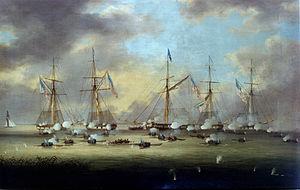
La bataille de La Nouvelle-Orléans, qui eut lieu le 8 janvier 1815 en Louisiane, est la dernière bataille de la guerre anglo-américaine de 1812. Les forces britanniques, débarquées dans ce territoire récemment acquis par les États-Unis lors de la vente de la Louisiane, sont vaincues par les hommes d'Andrew Jackson avec l'aide des canons de Jean Lafitte.
La bataille du lac Borgne est livrée le 14 décembre 1814, pendant la guerre de 1812.